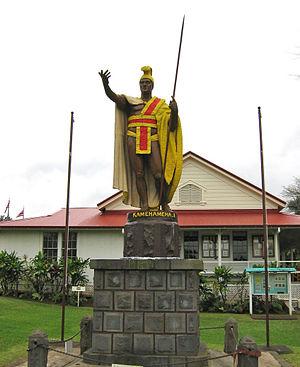
Le Kohala est un volcan éteint des États-Unis situé sur l'île d'Hawaï, dans l'État du même nom. Âgé de près d'un million d'années et ayant émergé il y a 500 000 ans, c'est le plus ancien des cinq volcans majeurs de l'île. Sa dernière éruption remonte à 120 000 ans. La montagne a été fortement érodée, notamment par un vaste glissement de terrain qui a ramené son altitude à 1 670 mètres il y a 250 à 300 000 ans. Elle est par ailleurs entaillée de plusieurs profondes gorges, dont la géomorphologie est en grande partie façonnée par un ensemble d'intrusions magmatiques, près de la caldeira sommitale, qui dictent le réseau hydrologique. Ces ressources en eau ont été exploitées et canalisées afin de fournir les besoins agricoles et domestiques. Le versant sous le vent, moins exposé aux pluies, a été principalement utilisé pour cultiver la patate douce et la canne à sucre. D'une manière générale, la différence de précipitations entre les deux versants est responsable d'écosystèmes naturels très variés, abritant de nombreuses espèces endémiques dont l'existence est fragilisée par le peuplement humain et l'introduction d'espèces invasives.